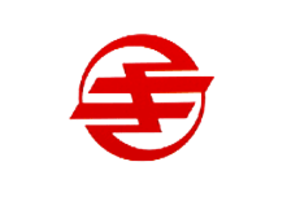
Kikai est un bourg du district d'Ōshima, dans la préfecture de Kagoshima au Japon. Il est situé sur l'île de Kikai.